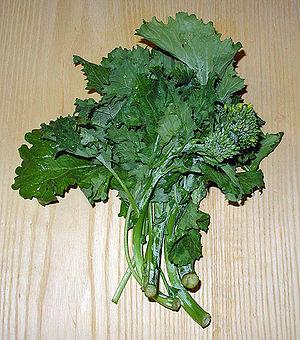
Le lacón avec grelos est une plat de viande typique de la cuisine galicienne, Espagne. C'est l'un des plats les plus représentatifs de la gastronomie de cette communauté autonome. Il s'agit de lacón cuit, chorizo, pommes de terre et légumes, principalement le grelo.
La cuisine napolitaine possède des racines qui remontent à l'Antiquité grecque et romaine. Elle a été enrichie, au cours des siècles, par l'apport des différentes cultures qui ont, tour à tour, dominé la ville et son arrière-pays. La créativité des Napolitains eux-mêmes a été cruciale dans le développement d'une variété de plats et de recettes qui composent aujourd'hui le patrimoine culinaire parthénopéen.
Le brocoli-rave ou rapini est une espèce de la famille des Brassicaceae. C'est un légume commun en cuisine portugaise, italienne, espagnole, japonaise et chinoise.